Nagasaki Prefecture

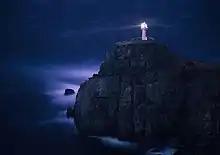
View of Osezaki Lighthouse on Fukue Island

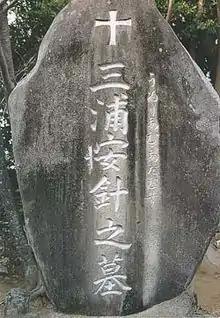
Grave of William Adams in Hirado inscribed with his Japanese title "Miura Anjin" (三浦按針)

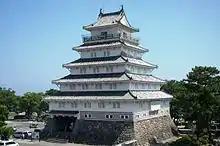
Shimabara Castle

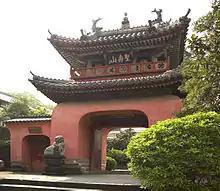
Sōfuku-ji Ōbaku Zen temple in Nagasaki

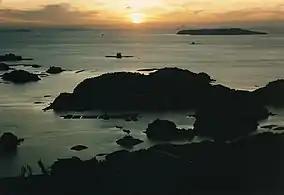
Kujūku Islands in Sasebo

The current governor of Nagasaki is Kengo Oishi, who defeated three-term incumbent Hōdō Nakamura in 2022. Oishi, a doctor, was 39 years old when he took office, and the youngest sitting prefectural governor in Japan. Nakamura was first elected in 2010 to succeed Genjirō Kaneko and was previously a vice-governor.